Hernán Pertúz

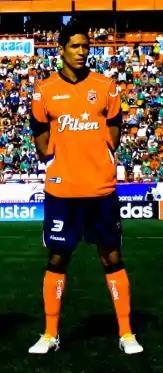

Hernán Enrique Pertúz Ortega (born March 31, 1989) is a Colombian footballer who currently plays as a defender for Cucuta Deportivo.